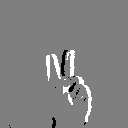
ASL letter: v